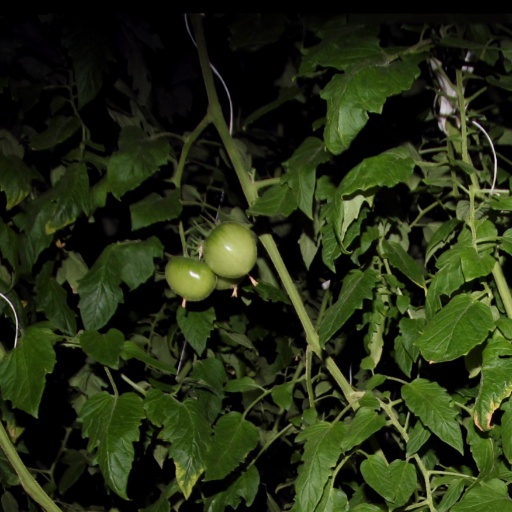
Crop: tomato